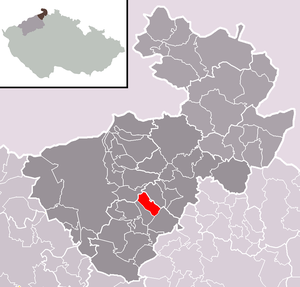
Horní Habartice est une commune du district de Děčín, dans la région d'Ústí nad Labem, en Tchéquie. Sa population s'élevait à 402 habitants en 2018.